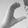
ASL letter: C